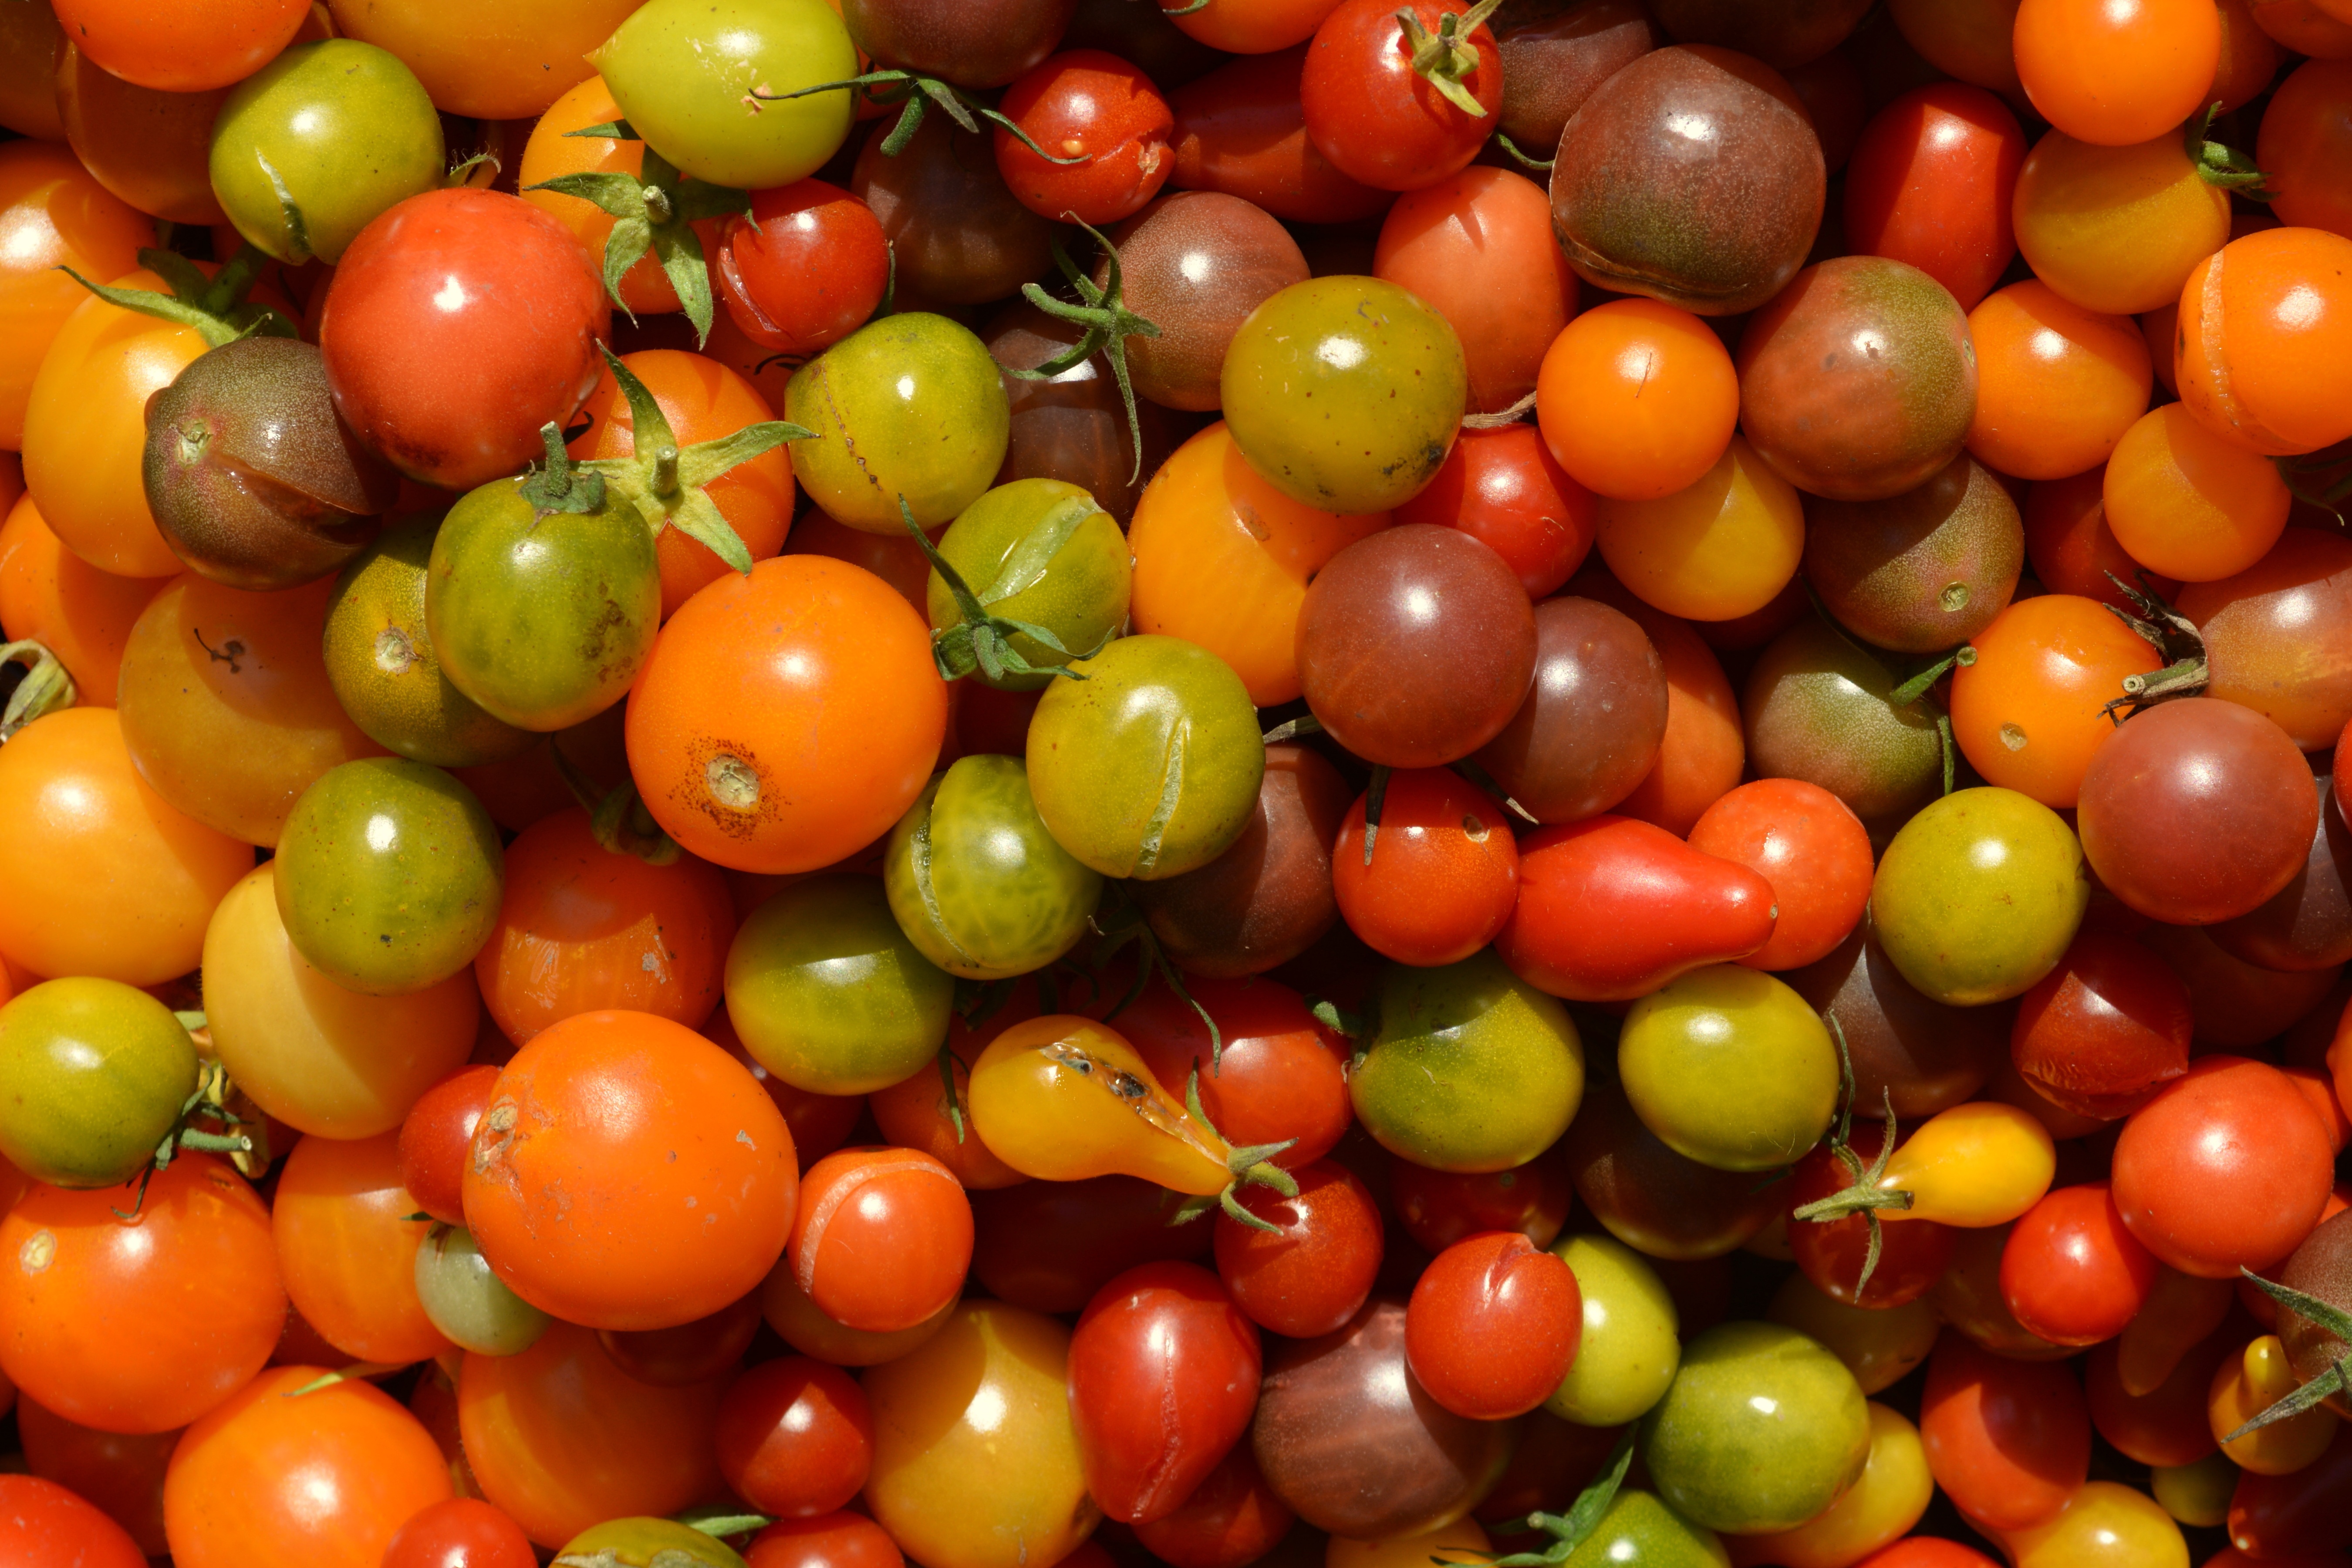
plant, fruit, food, produce, vegetable, tomato, colors, vegetables, tomatoes, flowering plant, cherry tomatoes, land plant, potato and tomato genus